Buyer decision process

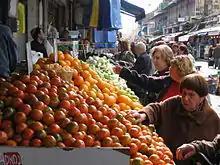
Shoppers inspect the quality of fresh produce at a market in Jerusalem.

The five stages of a decision process were first introduced by philosopher John Dewey in "How We Think" in 1910. Later studies expanded upon Dewey's initial work and are seen as foundational for analysis of consumer purchasing decision-making. Dewey did not refer in "How We Think" specifically to "purchasing" decisions, but in applied terms his five stages are: